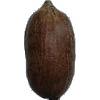
Label: Nut Pecan 1